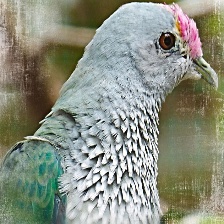
Species: SCARLET CROWNED FRUIT DOVE
Scientific name: PTILINOPUS INSULARIS